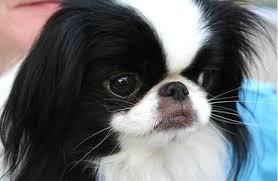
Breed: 249-n000106-Japanese_spaniel